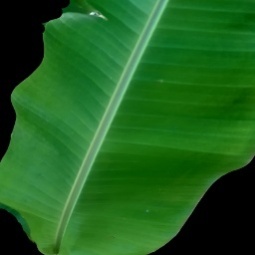
Label: Healthy